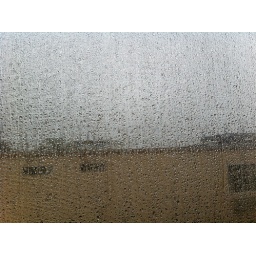
Back to bed. I'm snuggled in with a book and a cup of coffee. It's a good day to stay inside.